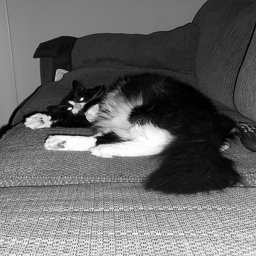
A black and white cat sitting on a couch
A cat laying on top of a couch on it's side.
A cat is laying on a sofa looking at the camera.
a cat lays down on a couch
a black and white cat is lying on a couch